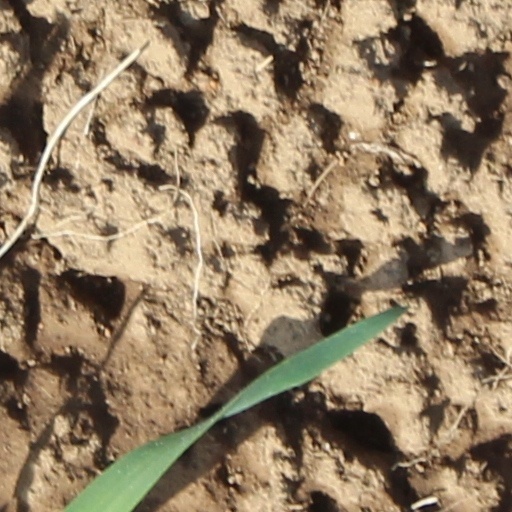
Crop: wheat